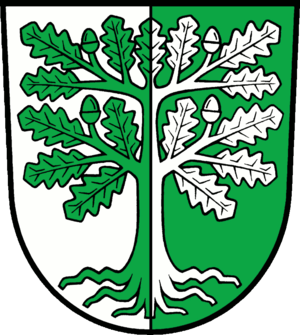
Schöneiche
Coat of arms of Schöneiche
Schöneiche er en by i landkreis Oder-Spree i den tyske delstat Brandenburg. Byen er beliggende syddøst for bydelen Treptow-Köpenick i Berlins udkant.